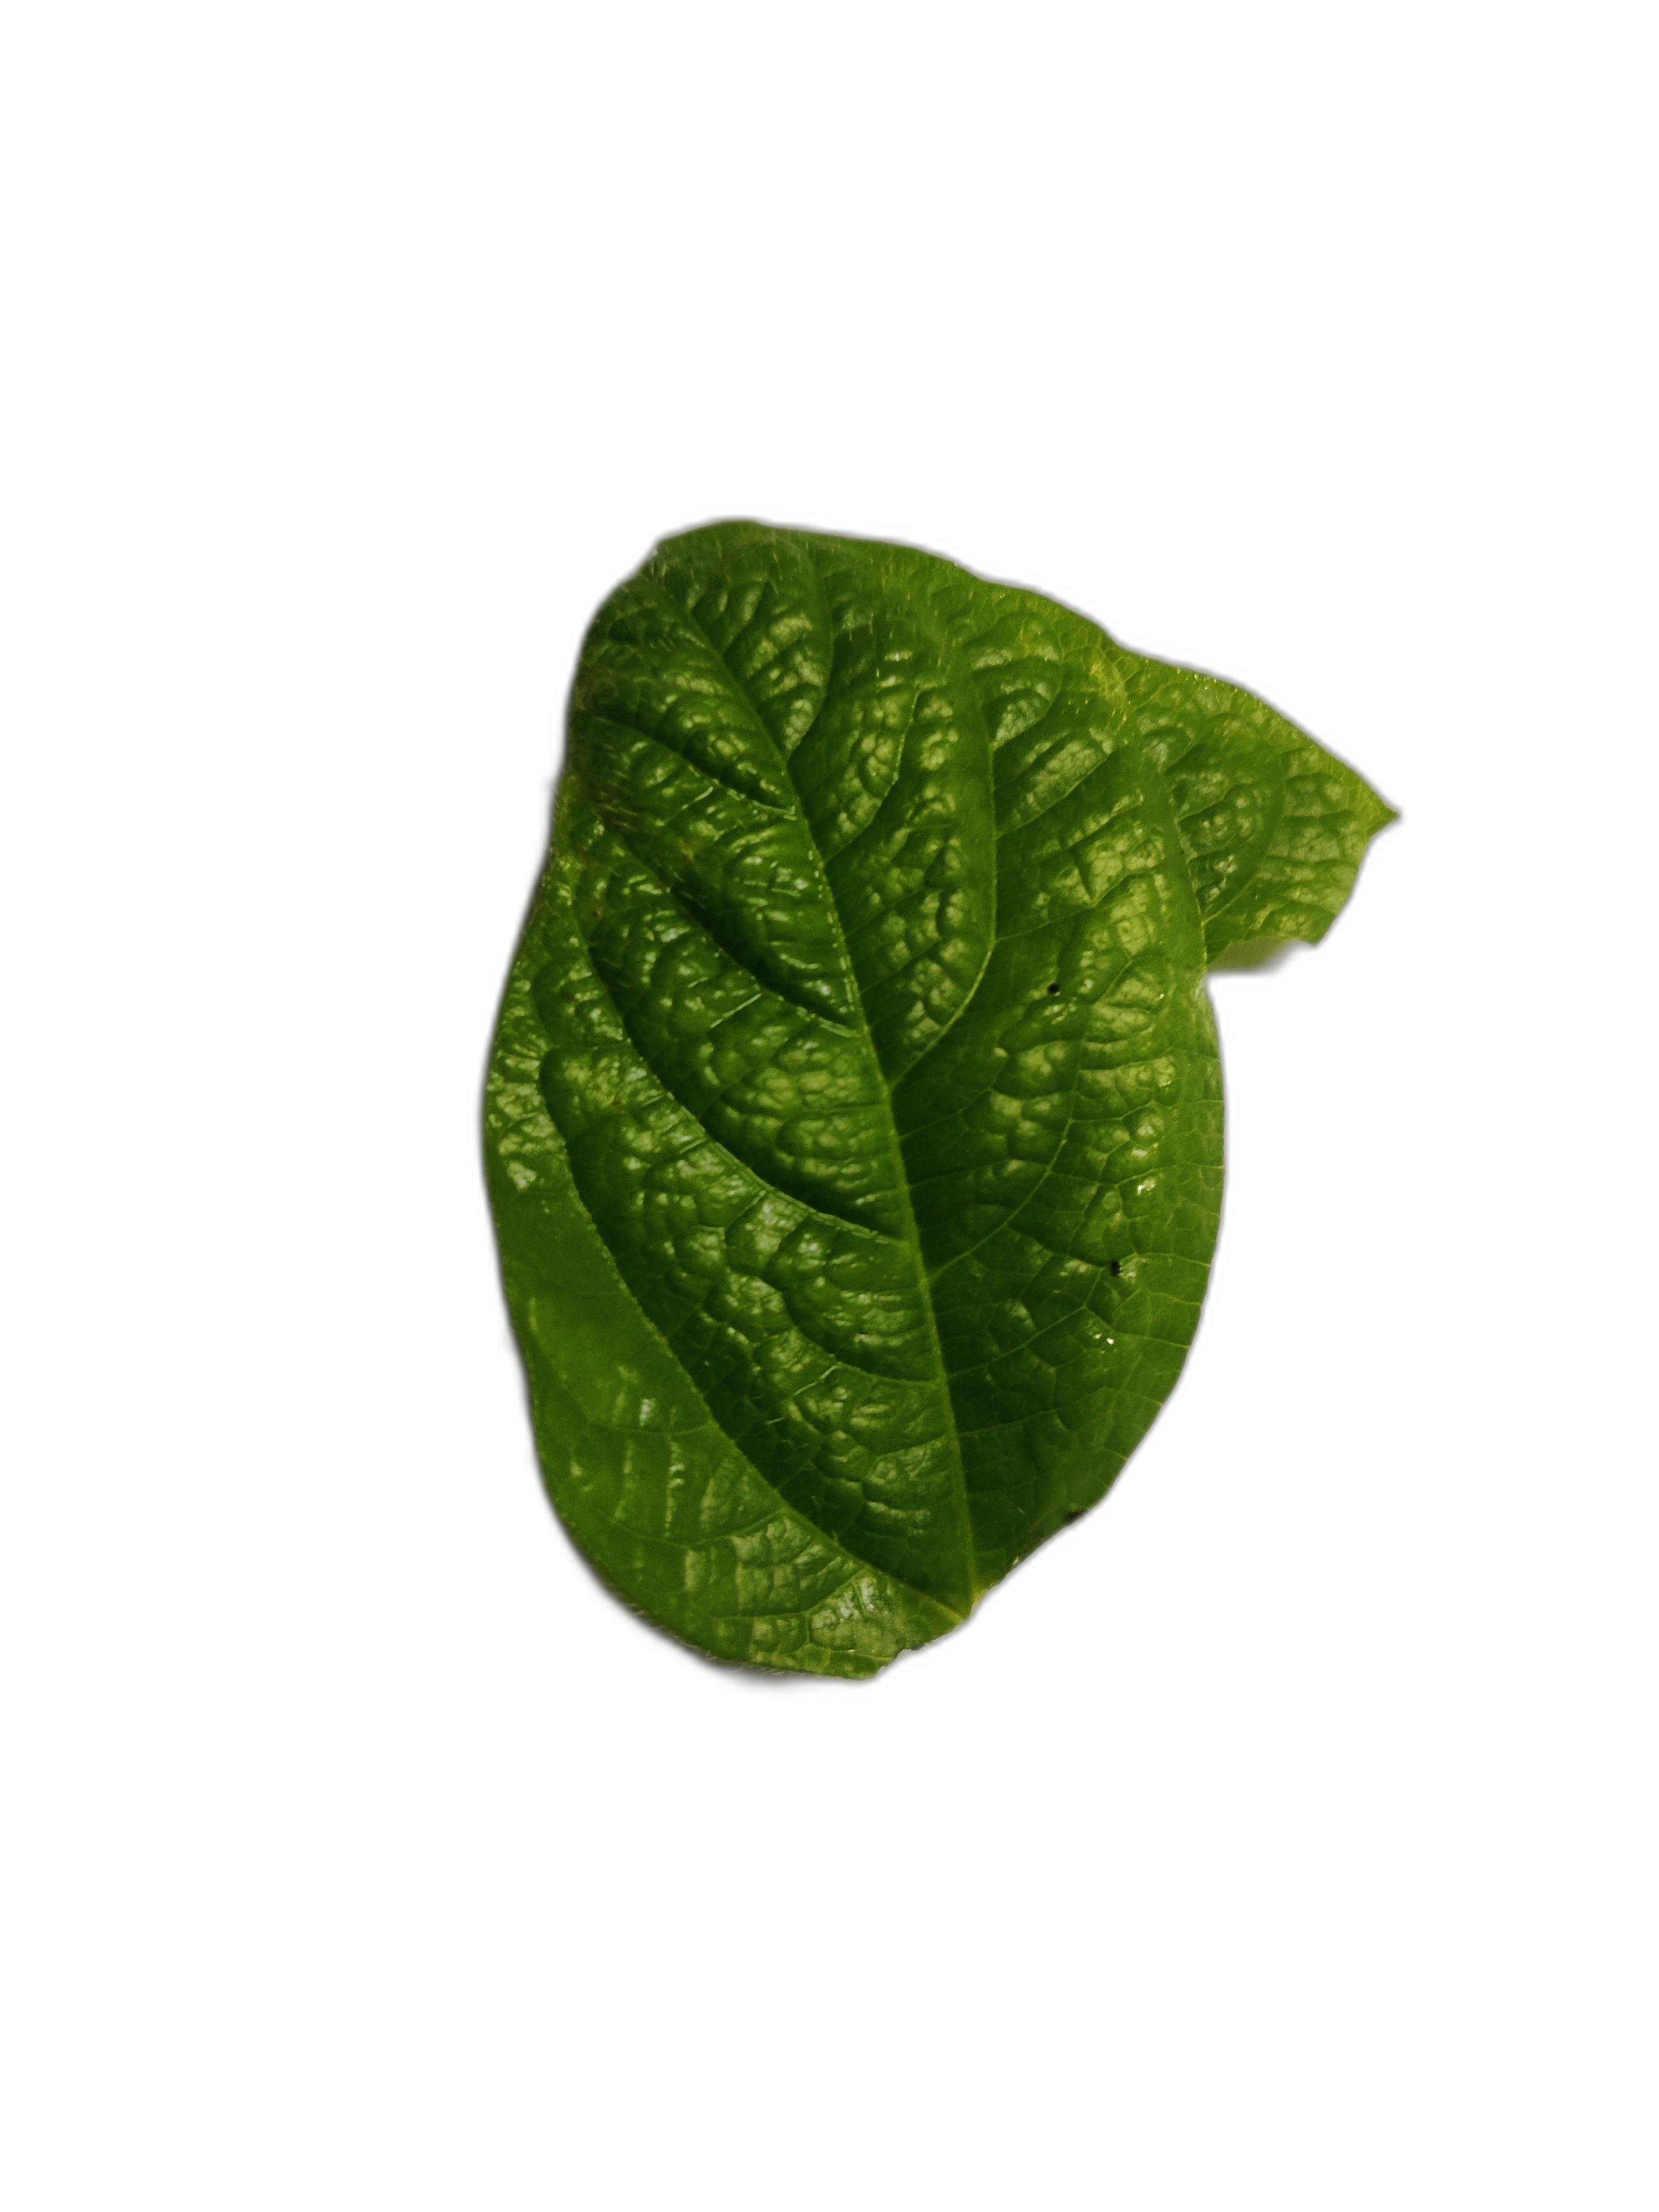
Label: Leaf Crinkle